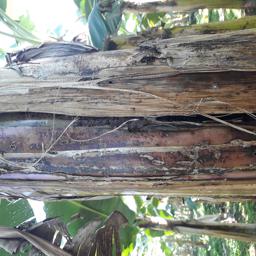
Label: PSEUDOSTEM WEEVIL